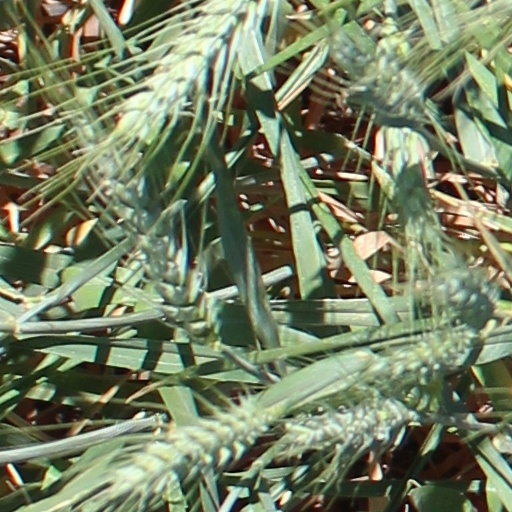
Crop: wheat